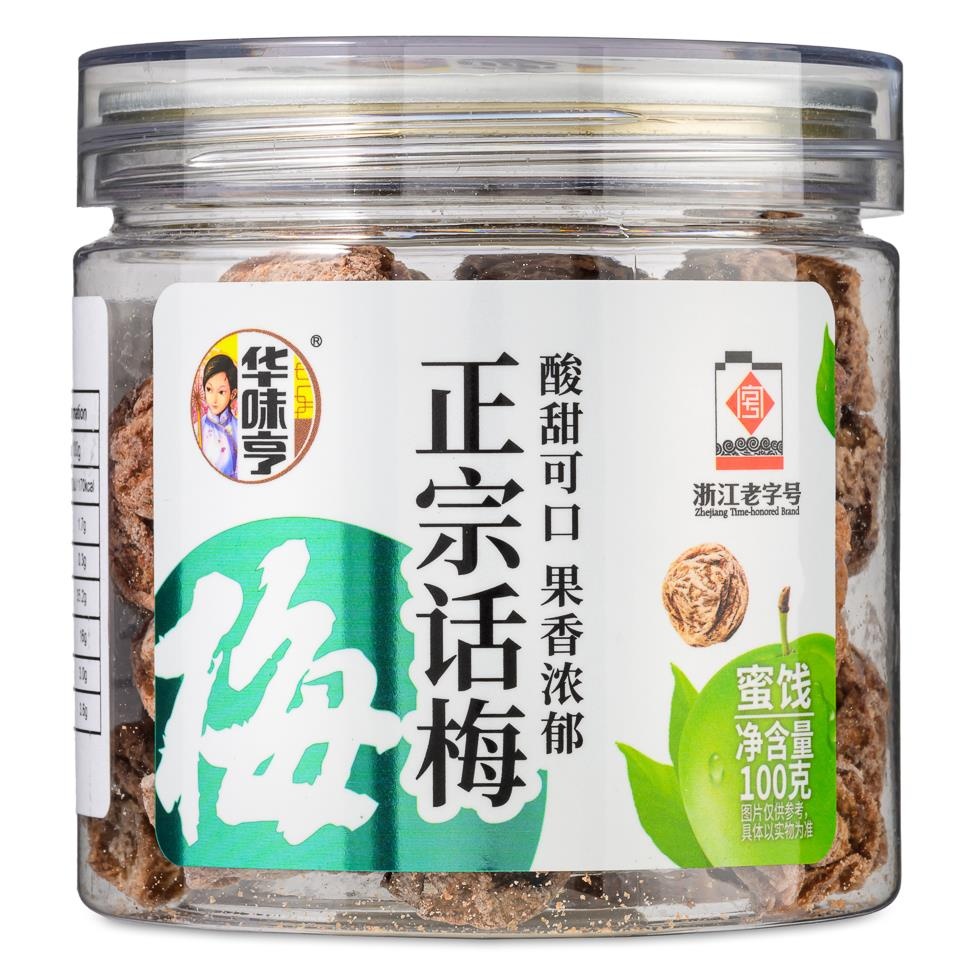
Hua Wei Heng Plum 華味享 正宗話梅
Brand: Hua Wei Heng
Enjoy the irresistible tang of Hua Wei Heng Salted Dried Plums, made from real plums preserved with sugar, salt, liquorice, and a hint of acidity for balanced sweet-and-sour depth. These chewy, vibrant snacks pack a big flavour punch in a small bite—perfect for a midday pick-me-up, snackbox filler, or post-meal treat. With classic li-hing mui taste and nostalgic appeal, they're great for adventurous snackers or adding Asian flair to your day.
Category: Food, Beverages & Tobacco > Food Items > Fruits & Vegetables > Dried Fruits